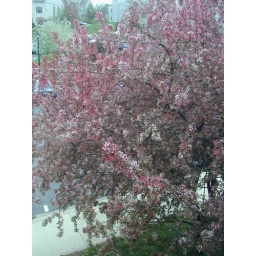
Cherry tree in front our house